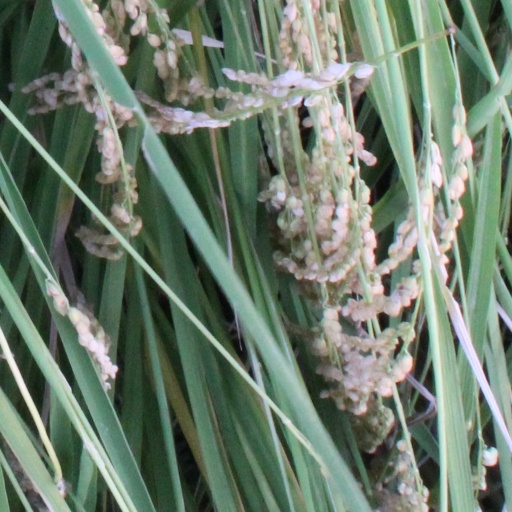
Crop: rice